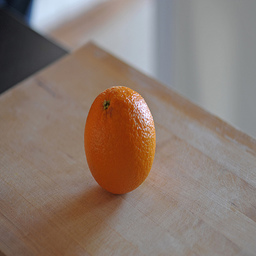
Label: peels